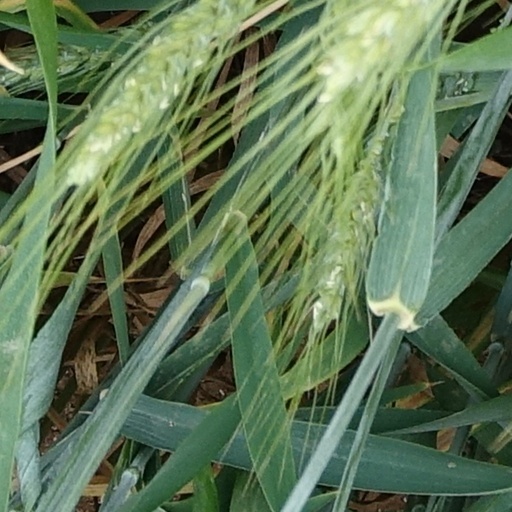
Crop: wheat